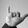
ASL letter: Y